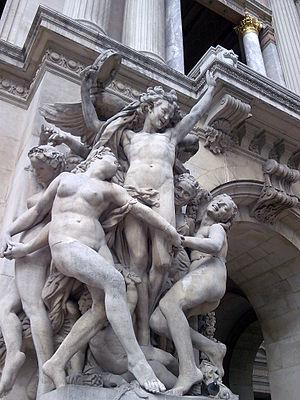
La danse de Jean-Baptiste Carpeaux, créé pour la façade de l'Opéra Garnier à Paris. Il s'agit ici de la copie de Jean Juge (1963)
Paul Belmondo est un sculpteur et médailleur français, né à Mustapha, banlieue d'Alger le 8 août 1898, mort à Paris le 1ᵉʳ janvier 1982.